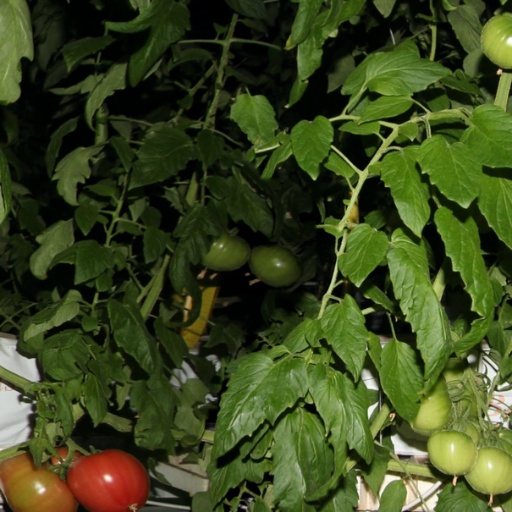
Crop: tomato